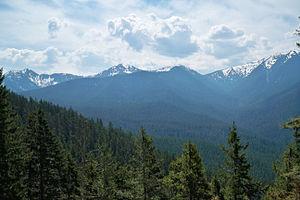
Parque Nacional Cumbres del Ajusco
Le parc national Cumbres del Ajusco espagnol : Parque nacional Cumbres del Ajusco est un Parc national du Mexique situé dans le district fédéral. Cette aire protégée de 920 ha a été créée le 23 septembre 1936. Elle protège le sommet de l'Ajusco (es), l'un des volcans de la cordillère néovolcanique.
Les parcs nationaux du Mexique sont un ensemble de 67 aires protégées. Ils sont administrés par la Comisión Nacional de Áreas Naturales Protegida.
Mexico, est une entité fédérative et la capitale du Mexique.